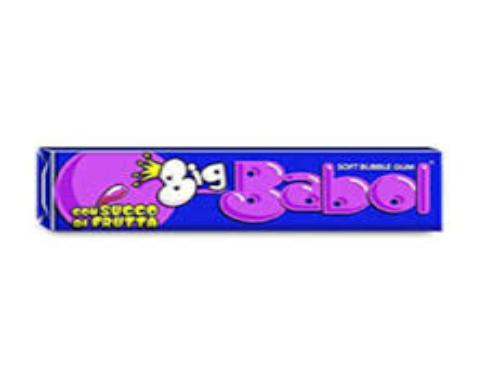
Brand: BigBabol
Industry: Food